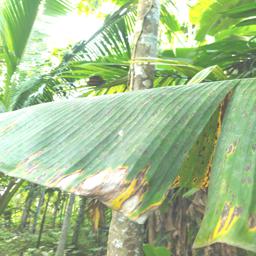
Label: JAHAJI LEAF